Daytime Shooting Star

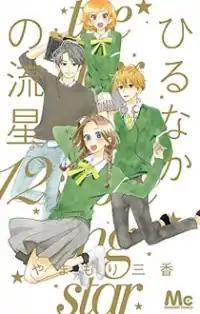
Cover of volume 12

is a Japanese shōjo manga written and illustrated by Mika Yamamori. It ran in "Margaret" from 2011 to 2014. A live-action film adaptation of the same name was released in 2017, as well as a collaboration clothing line with Earth Music & Ecology in 2014.